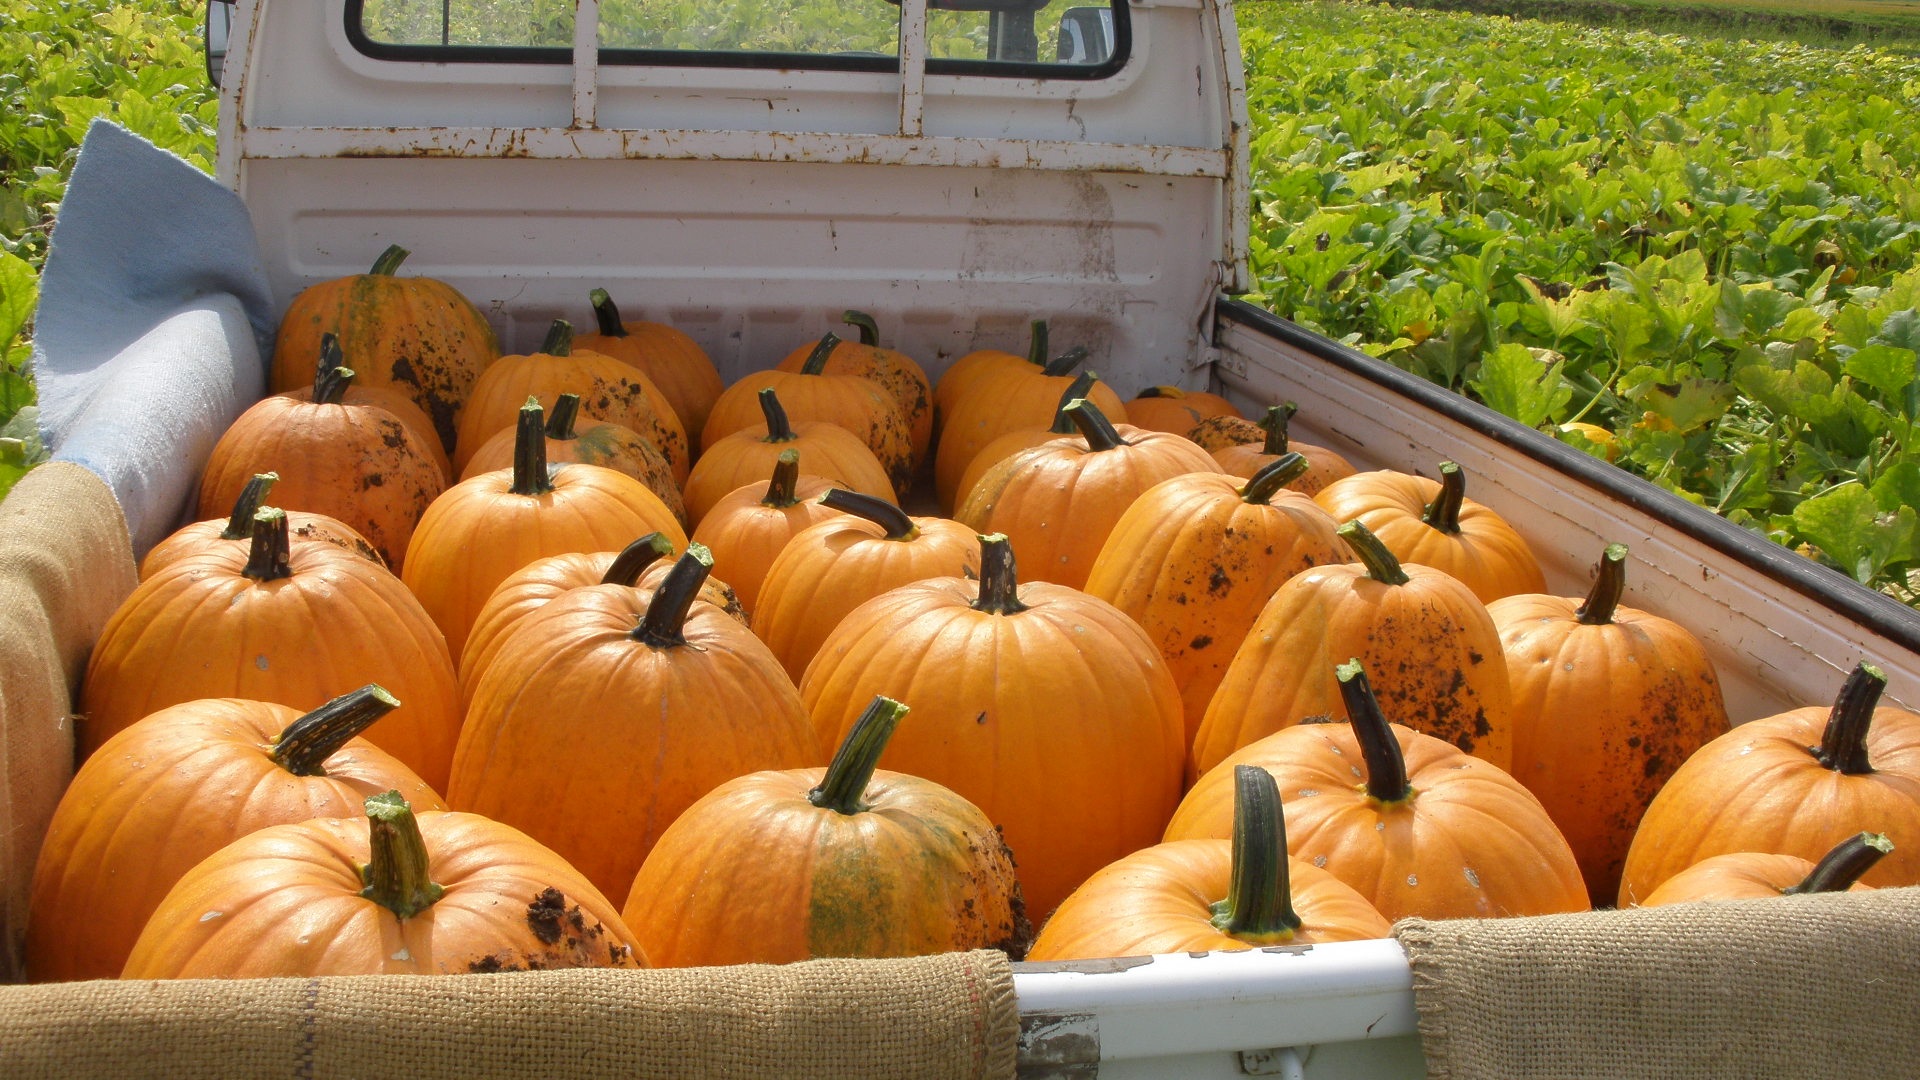
field, orange, produce, autumn, pumpkin, halloween, gourd, tracks, vegetables, calabaza, carving, man made object, winter squash